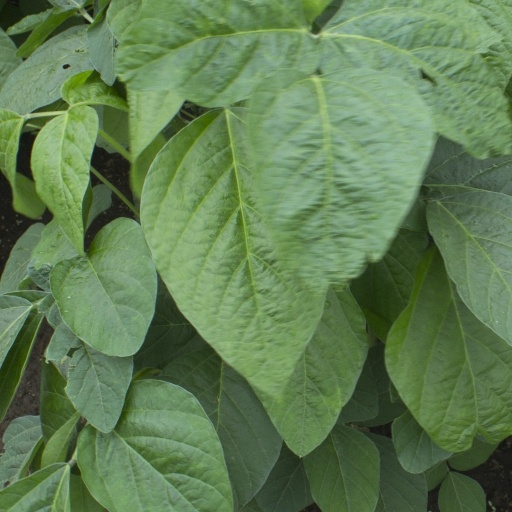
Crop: soybean